2017–2021 New York City transit crisis

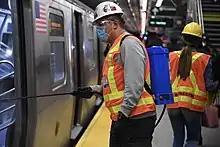
Due to the COVID-19 pandemic, the subway began temporary overnight closures in May 2020, the first such planned closure in the system's history.

In March 2020, the spread of the COVID-19 pandemic to New York state, and thus to the New York City area, resulted in mass closures of gathering spaces such as restaurants and schools. Though the subway, bus, and railroad systems remained open, ridership across all modes of transportation started to decrease, after the MTA recommended that only essential workers use the public transit system. On buses, riders were instructed to use the back door, making the bus system effectively fare-free. Following a 50% to 90% drop in ridership on all of the MTA's systems, the agency requested $4 billion in federal funds, since the decreased fare revenue left the already-struggling agency in a financially tenuous position. By March 25, following further ridership decreases, service on buses, subways, and commuter rail was reduced to at most 75% of their regular service levels. The subway system's five part-time services, the B, C, W, Z, and 42nd Street Shuttle, were temporarily suspended. Despite this, because of increased headways between trains, smaller ridership decreases were reported in poorer neighborhoods than in wealthier areas, and trains were reportedly crowded, despite social distancing guidelines put into place during the pandemic. After at least 41 MTA workers had died and 6,000 others had gotten sick or self-quarantined by April 8, many workers alleged that the MTA had done too little to protect workers from contracting COVID-19, even as up to 40% of daily trips had to be canceled due to crew shortages.